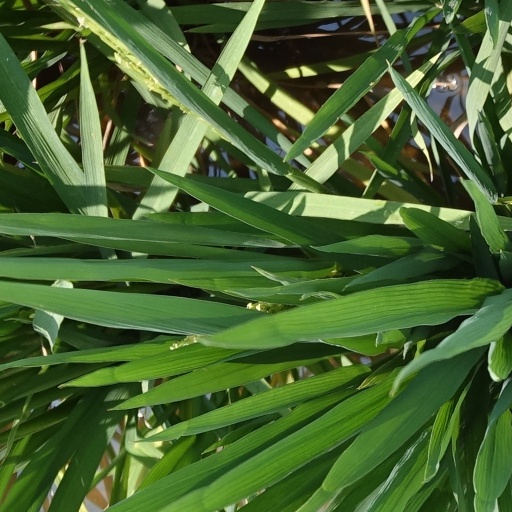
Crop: rice